Hawksbill sea turtle

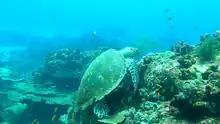
A hawksbill turtle foraging on the reefs at Ilha do Fogo, Mozambique

In the Indian Ocean, hawksbills are a common sight along the east coast of Africa. One can find them in the seas surrounding Madagascar and Mozambique, and island groups such as Primeiras e Segundas, which include the turtle protection island of Ilha do Fogo. Hawksbills are also common along the southern Asian coast, including the Persian Gulf, the Red Sea, and the Indian subcontinental and Southeast Asian coasts. They are present across the Malay Archipelago and northern Australia. Their Pacific range is limited to the ocean's tropical and subtropical regions. In the west, it extends from the southwestern tips of the Korean Peninsula and the Japanese Archipelago south to northern New Zealand.